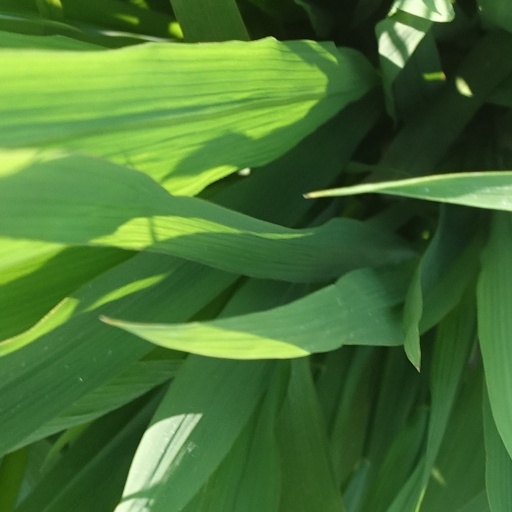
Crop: rice